A61 road

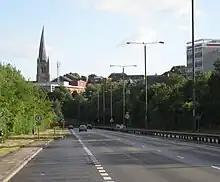
Southwards past Chesterfield

South of Alfreton, the A61 merges with the dual carriageway A38, but the old A61 continues as the B6179 through Swanwick and Denby, meeting the A38 again just north of the city. The A61 road continues towards the city centre along Sir Frank Whittle Road until it finally ends at the junction with the A52 near to the headquarters of Derbyshire County Cricket Club.